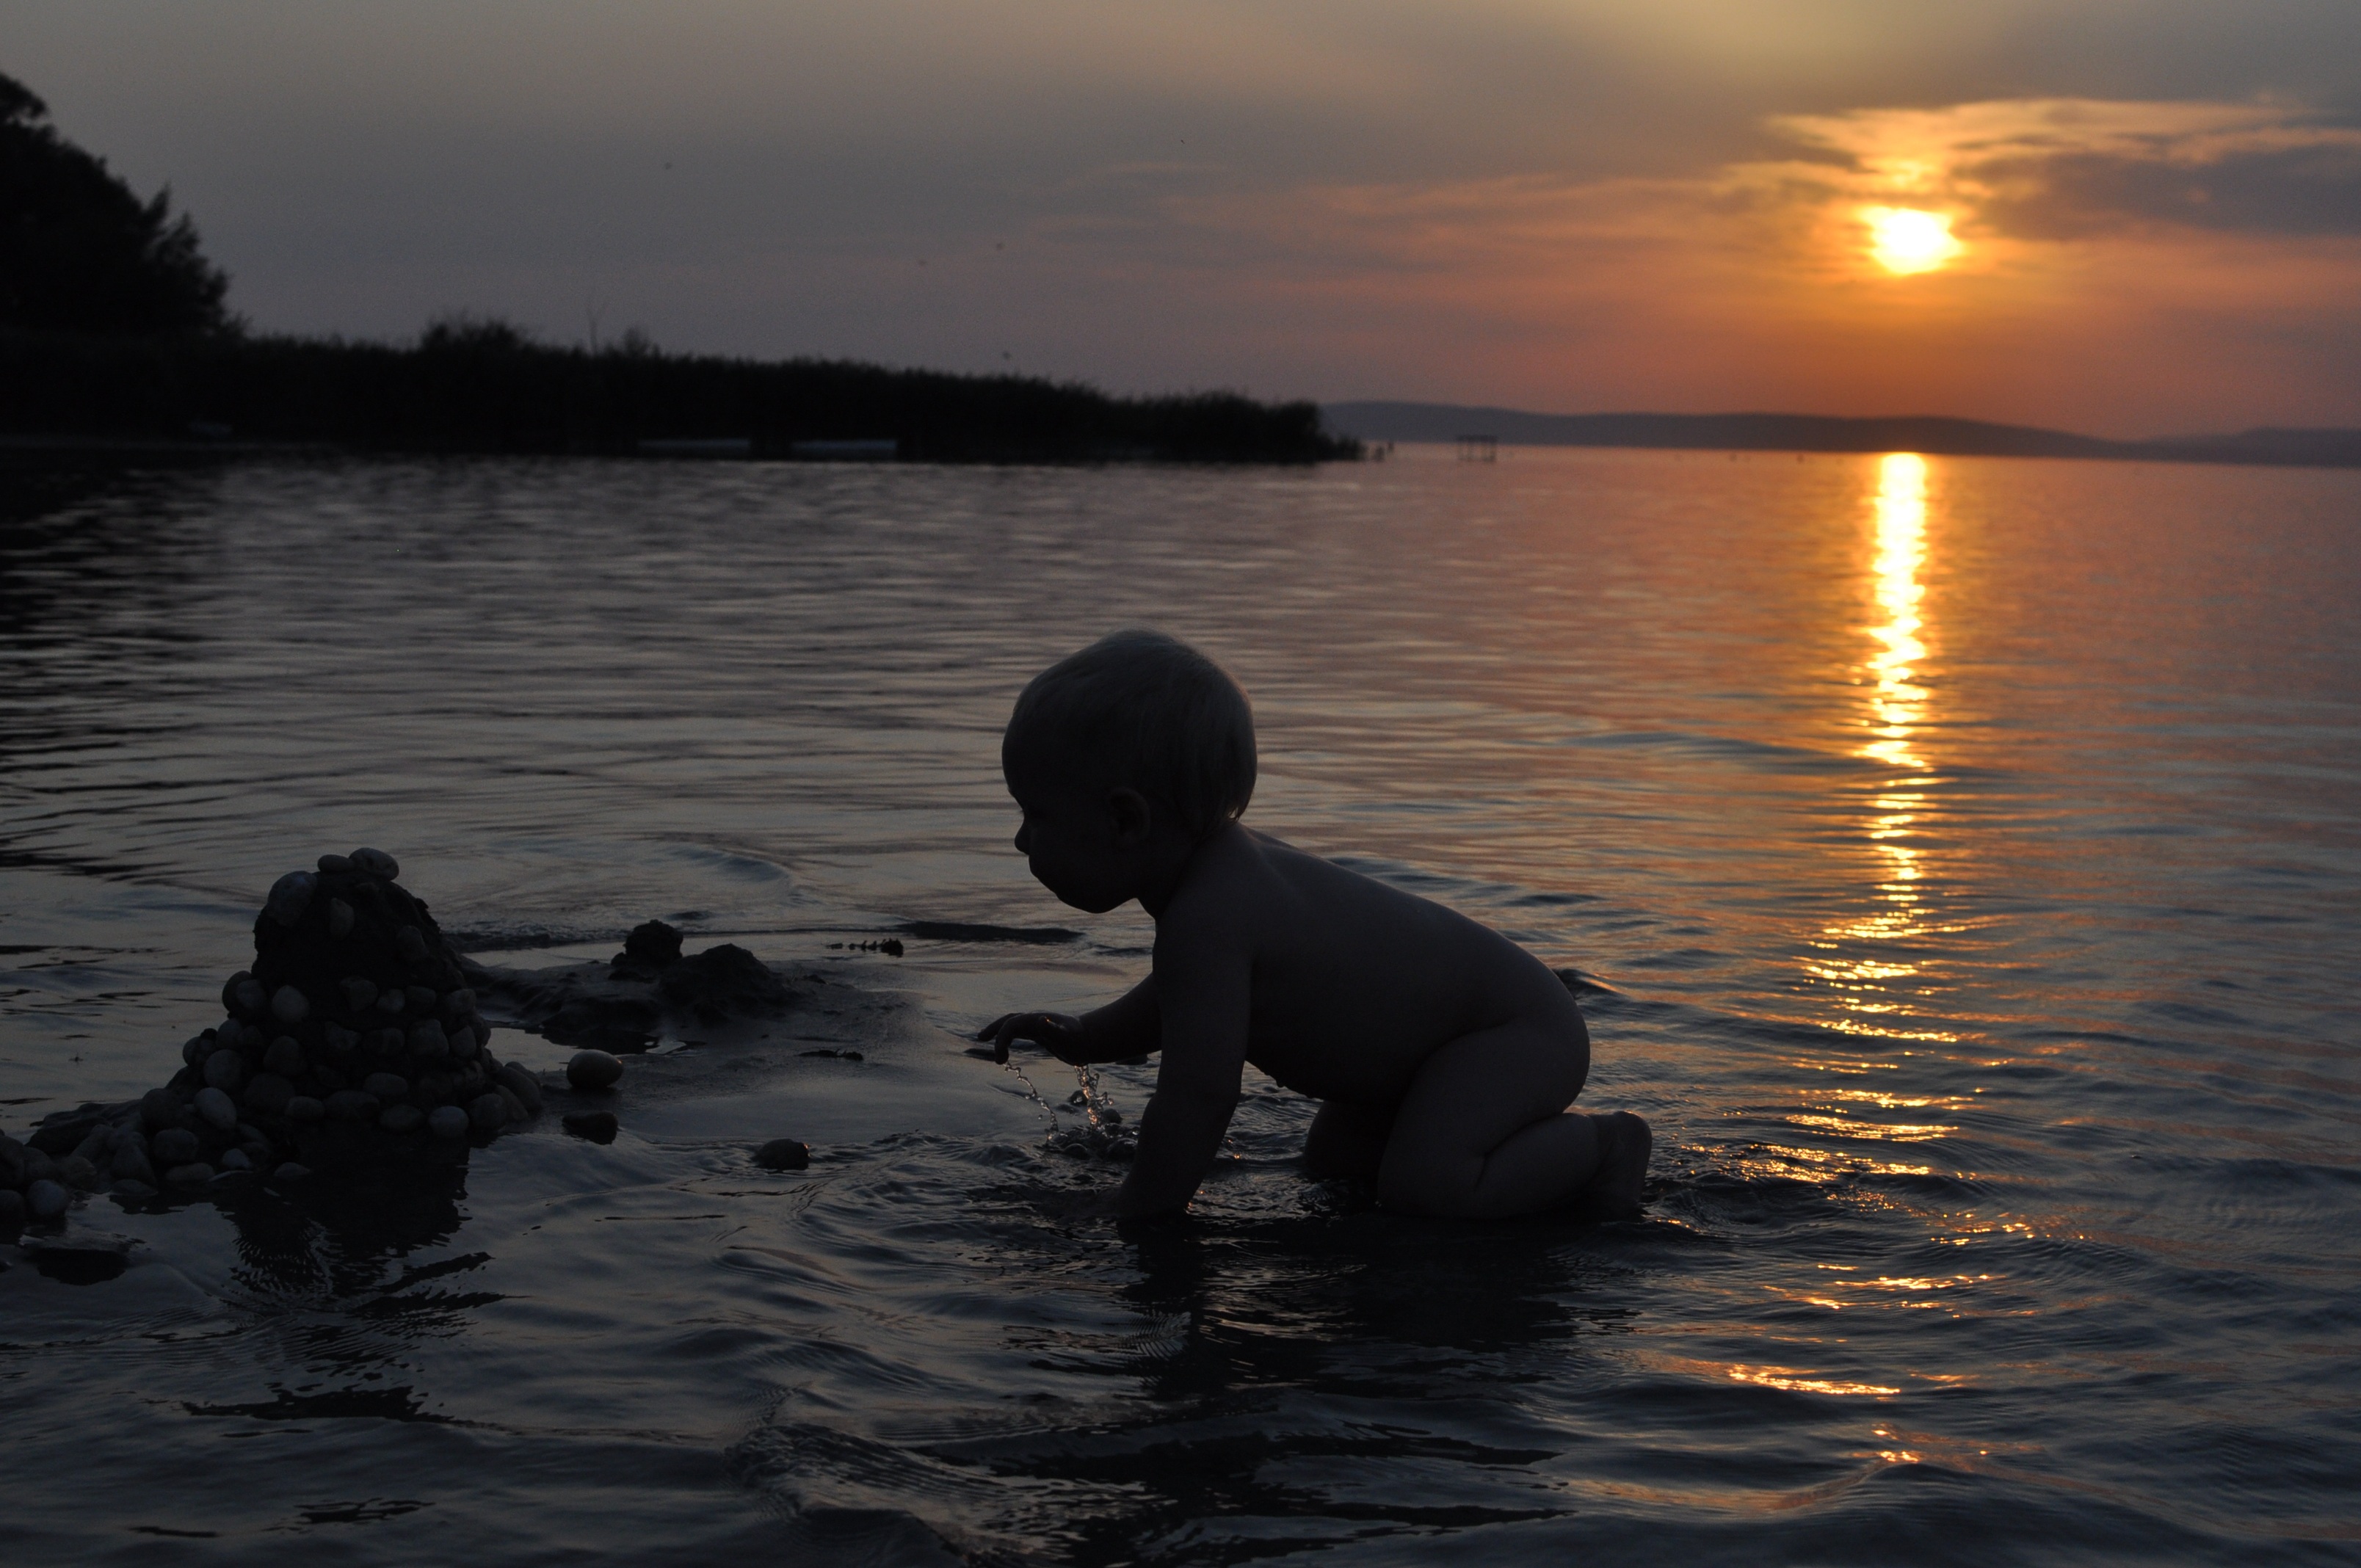
beach, sea, water, ocean, horizon, sunrise, sunset, sunlight, morning, shore, wave, lake, kid, dawn, dusk, evening, reflection, holiday, child, swimming, body of water, baden, spatter, lake balaton